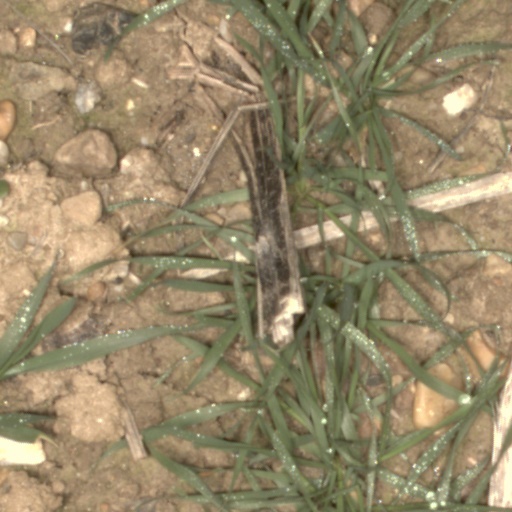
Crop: wheat